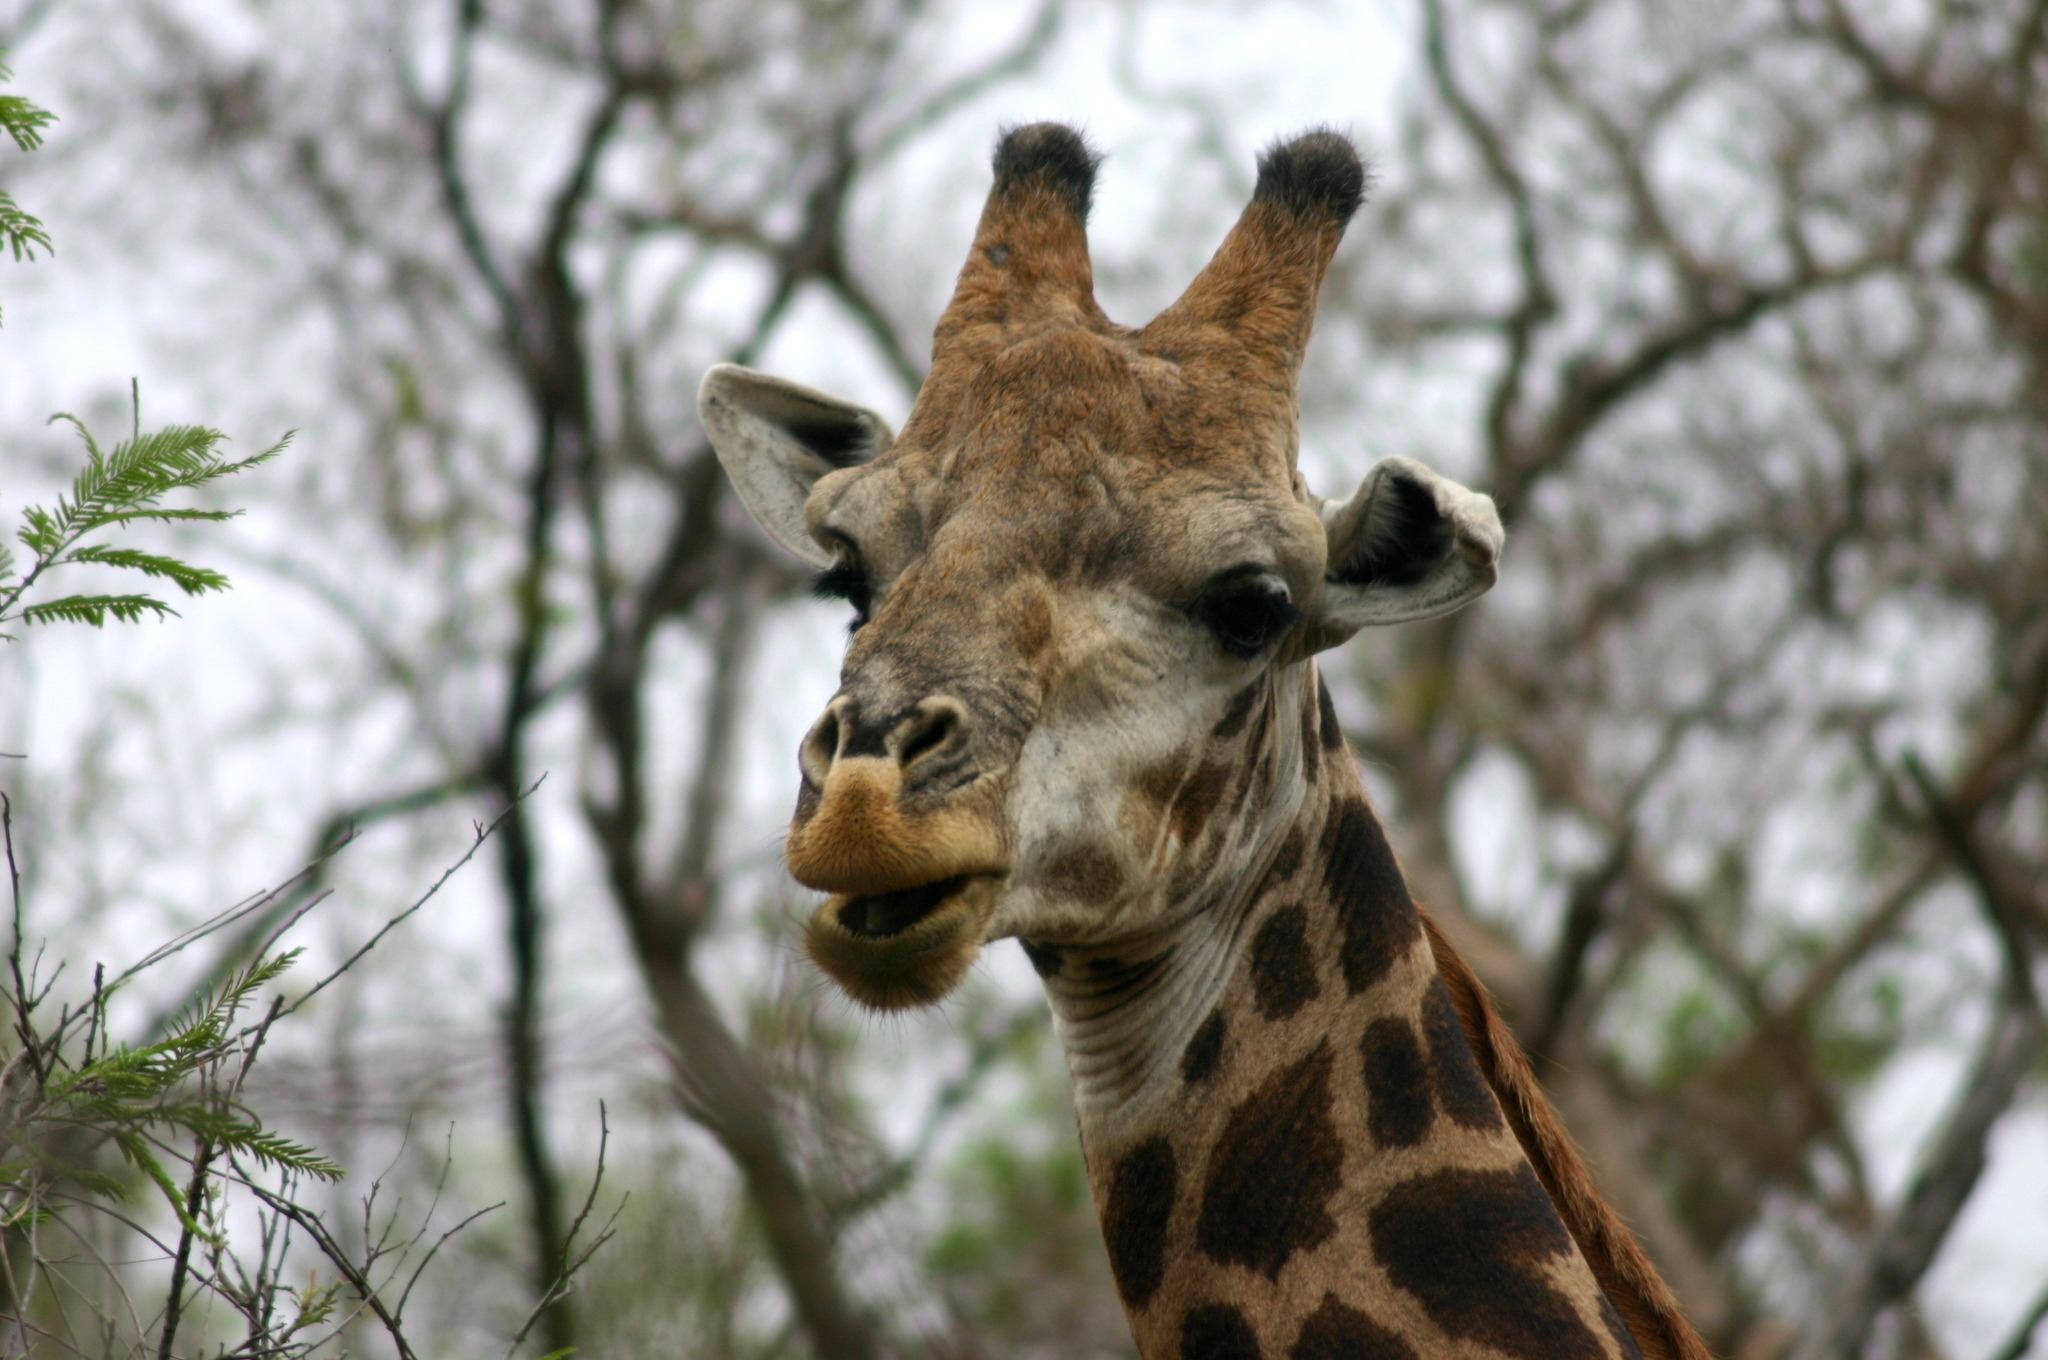
nature, adventure, wildlife, zoo, mammal, fauna, giraffe, vertebrate, safari, south africa, giraffidae, outdoor recreation